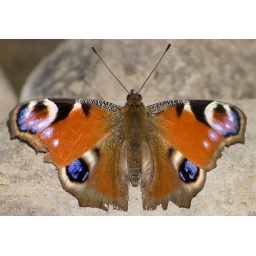
A Peacock Butterfly, sunning itself on a rock beside the river Derwent in Gateshead, Tyne and Wear.